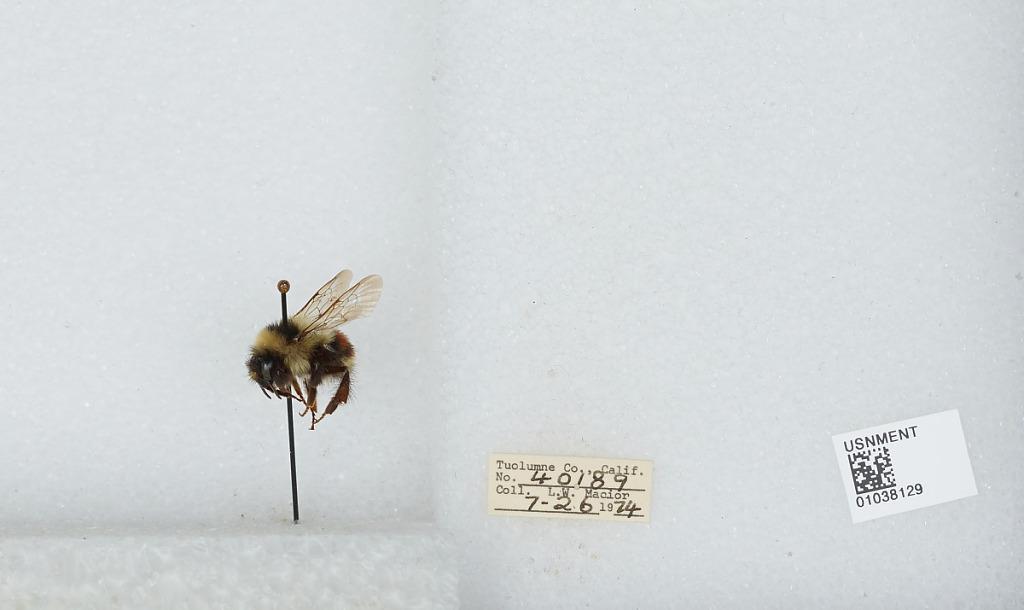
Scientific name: Bombus (Cullumanobombus) rufocinctus Cresson
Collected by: L. Macior
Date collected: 1974-7-26
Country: United States
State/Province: California
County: Tuolumne
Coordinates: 38.02, -119.93